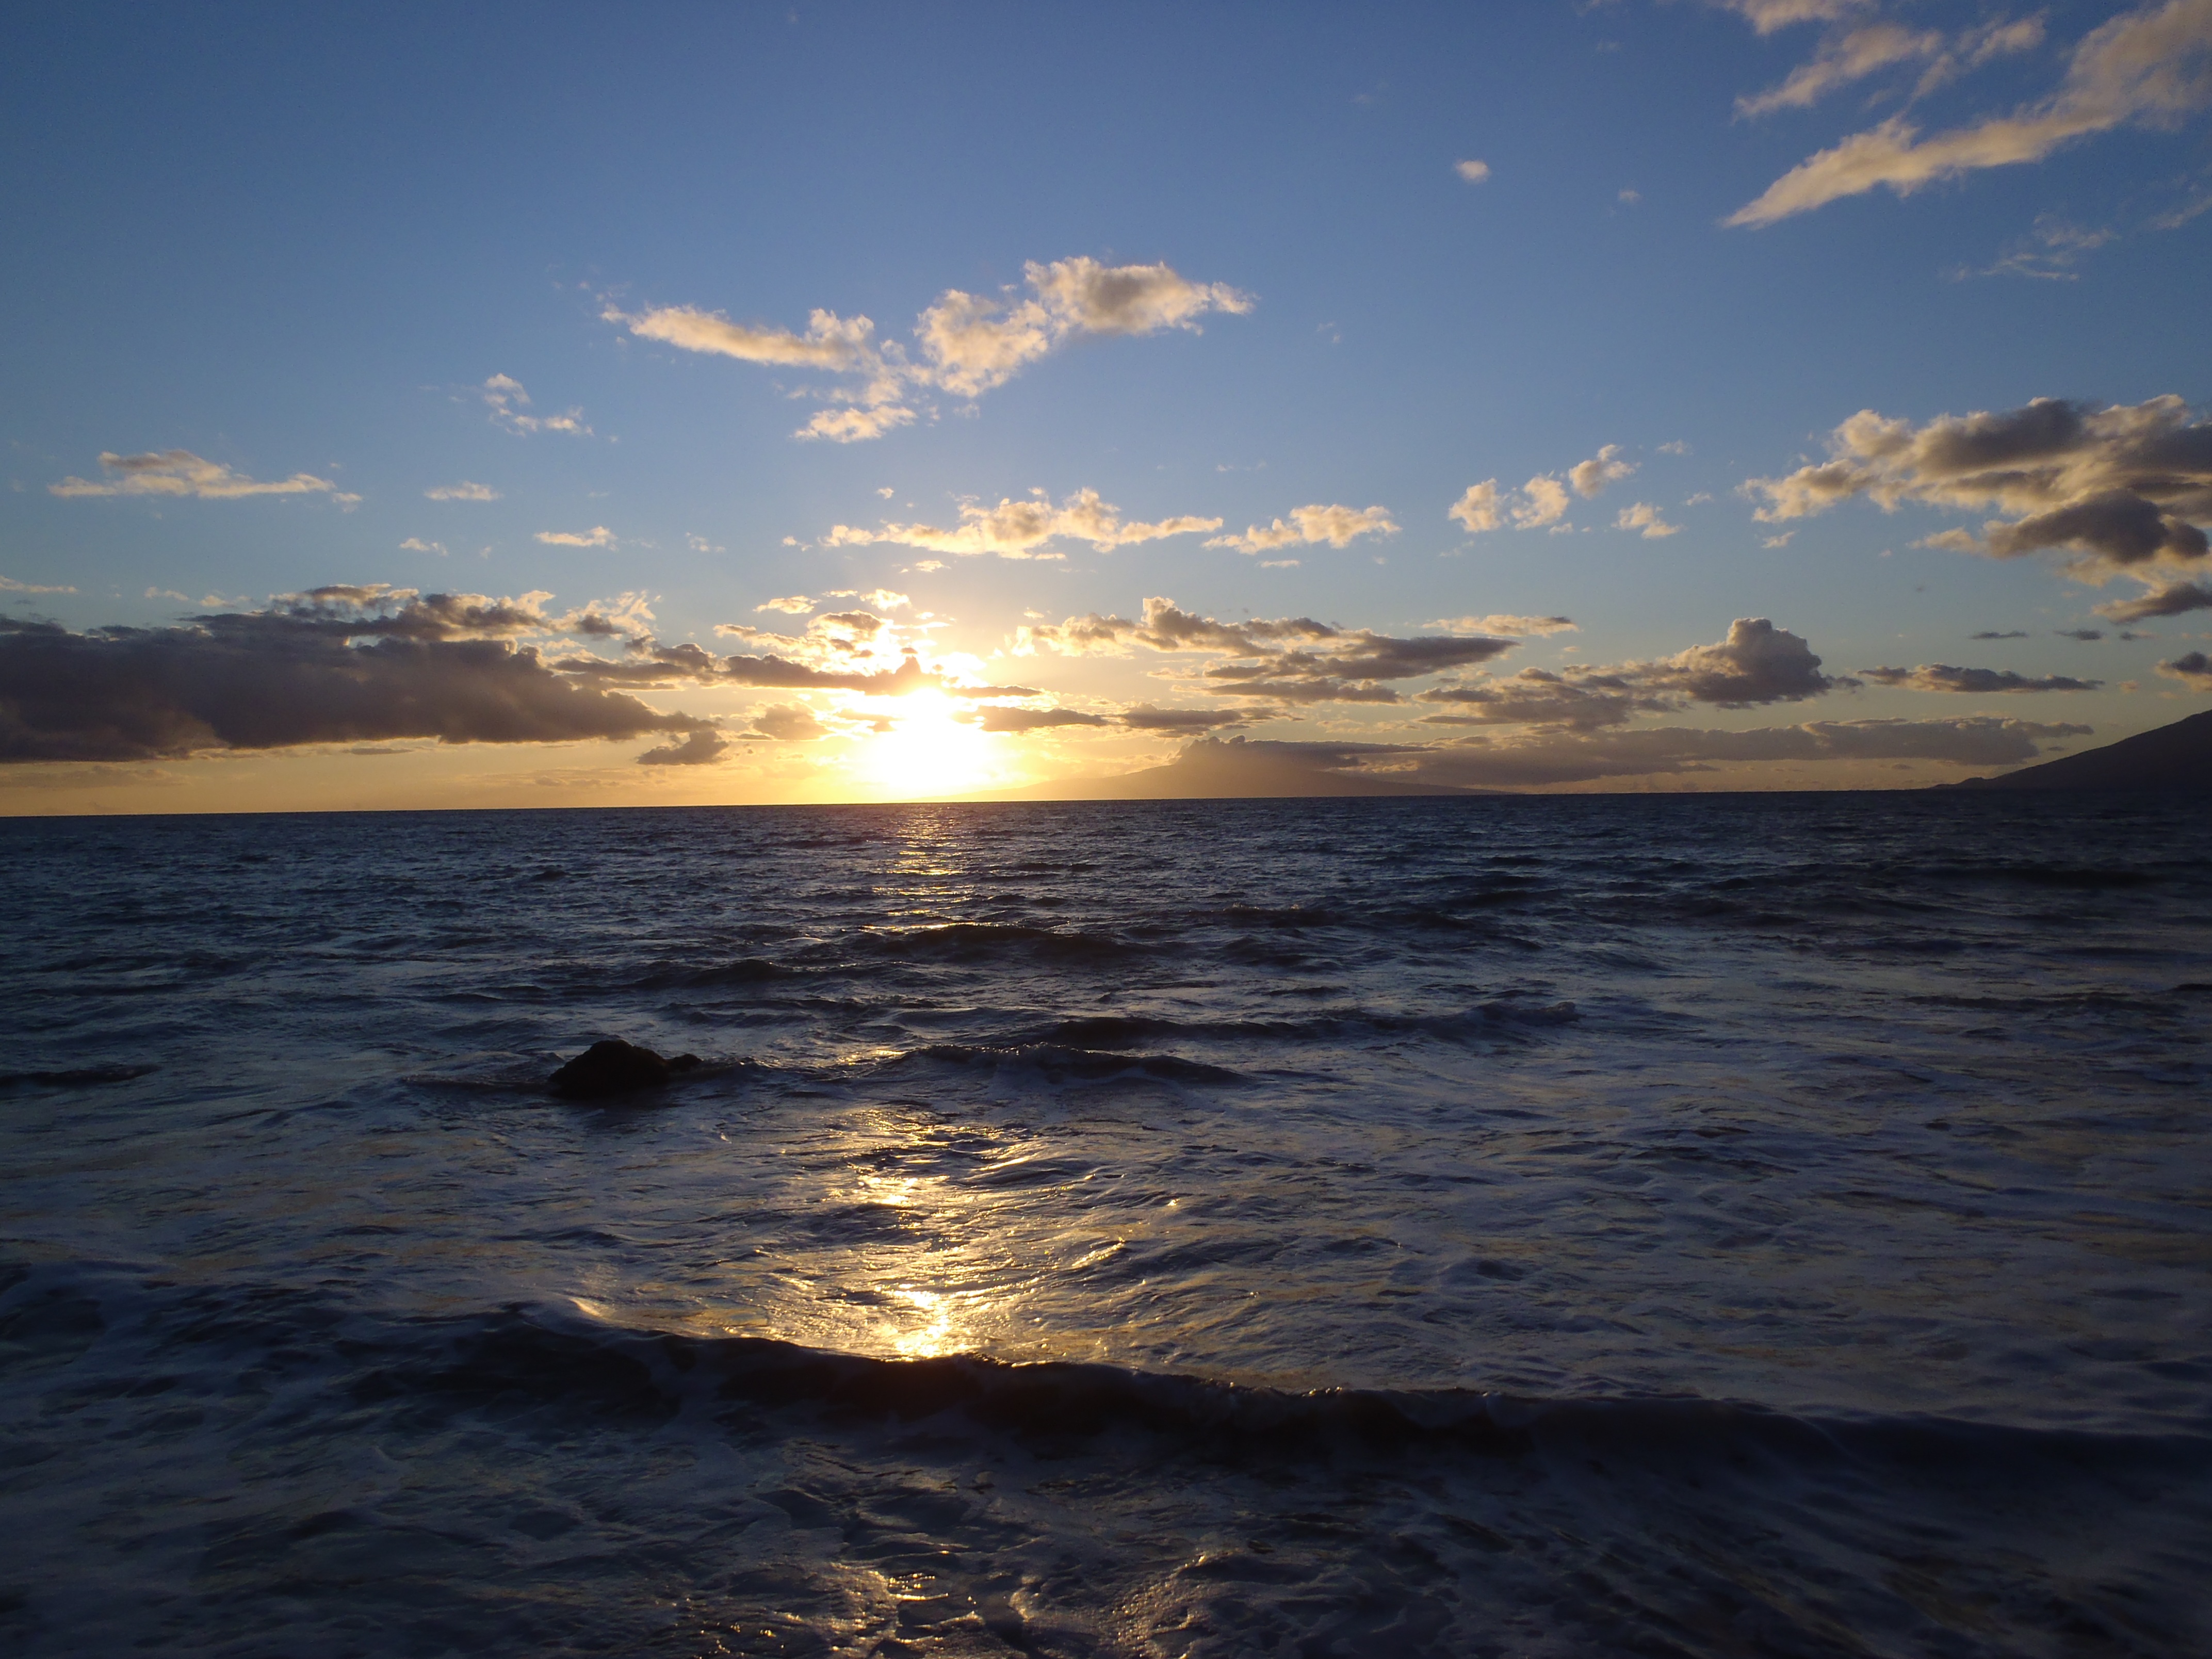
beach, sea, coast, ocean, horizon, cloud, sky, sun, sunrise, sunset, sunlight, shore, wave, dawn, dusk, evening, tropical, bay, hawaii, body of water, maui, cape, afterglow, wind wave